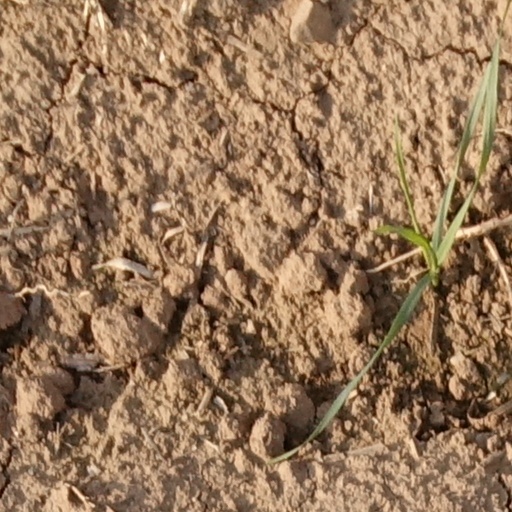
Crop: wheat